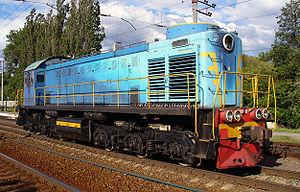
Une ancienne locomotive diesel TEM2M-063 à la gare de Vinnytsia, en Ukraine. Русский: Локомотив ТЭМ2М-063 на станции Винница. Bosanski: Stara dizelska lokomotiva TEM2M-063 na željezničkoj stanici Vinnitsa, Ukrajina. Čeština: Stará dieselová lokomotiva TEM2M-063 v železniční stanici Vinnycja, Ukrajina.